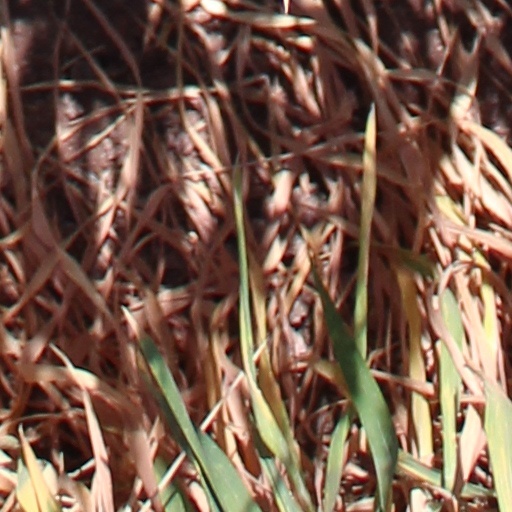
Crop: wheat